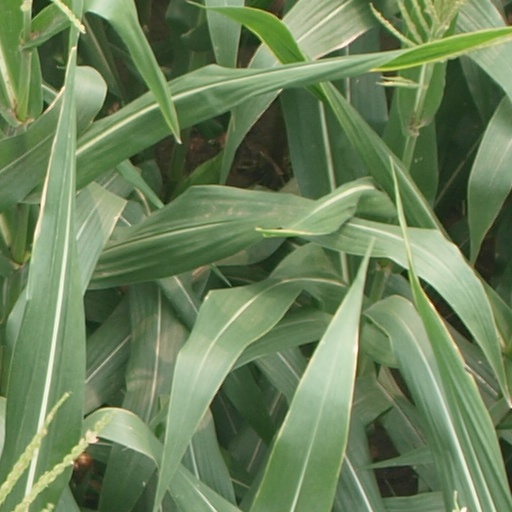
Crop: maize; corn